Farallon Islands

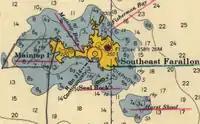
Southeast Farallon Islands (from nautical chart of 1957)

The Farallon Islands, or Farallones, are a group of islands and sea stacks in the Gulf of the Farallones, off the coast of San Francisco, California, United States. The islands are also sometimes referred to by mariners as the Devil's Teeth Islands, in reference to the many treacherous underwater shoals in their vicinity. The islands lie outside the Golden Gate and south of Point Reyes, and are visible from the mainland on clear days. The islands are part of the City and County of San Francisco. The only inhabited portion of the islands is on Southeast Farallon Island (SEFI), where researchers from Point Blue Conservation Science and the U.S. Fish and Wildlife Service stay. The islands are closed to the public.